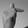
ASL letter: T